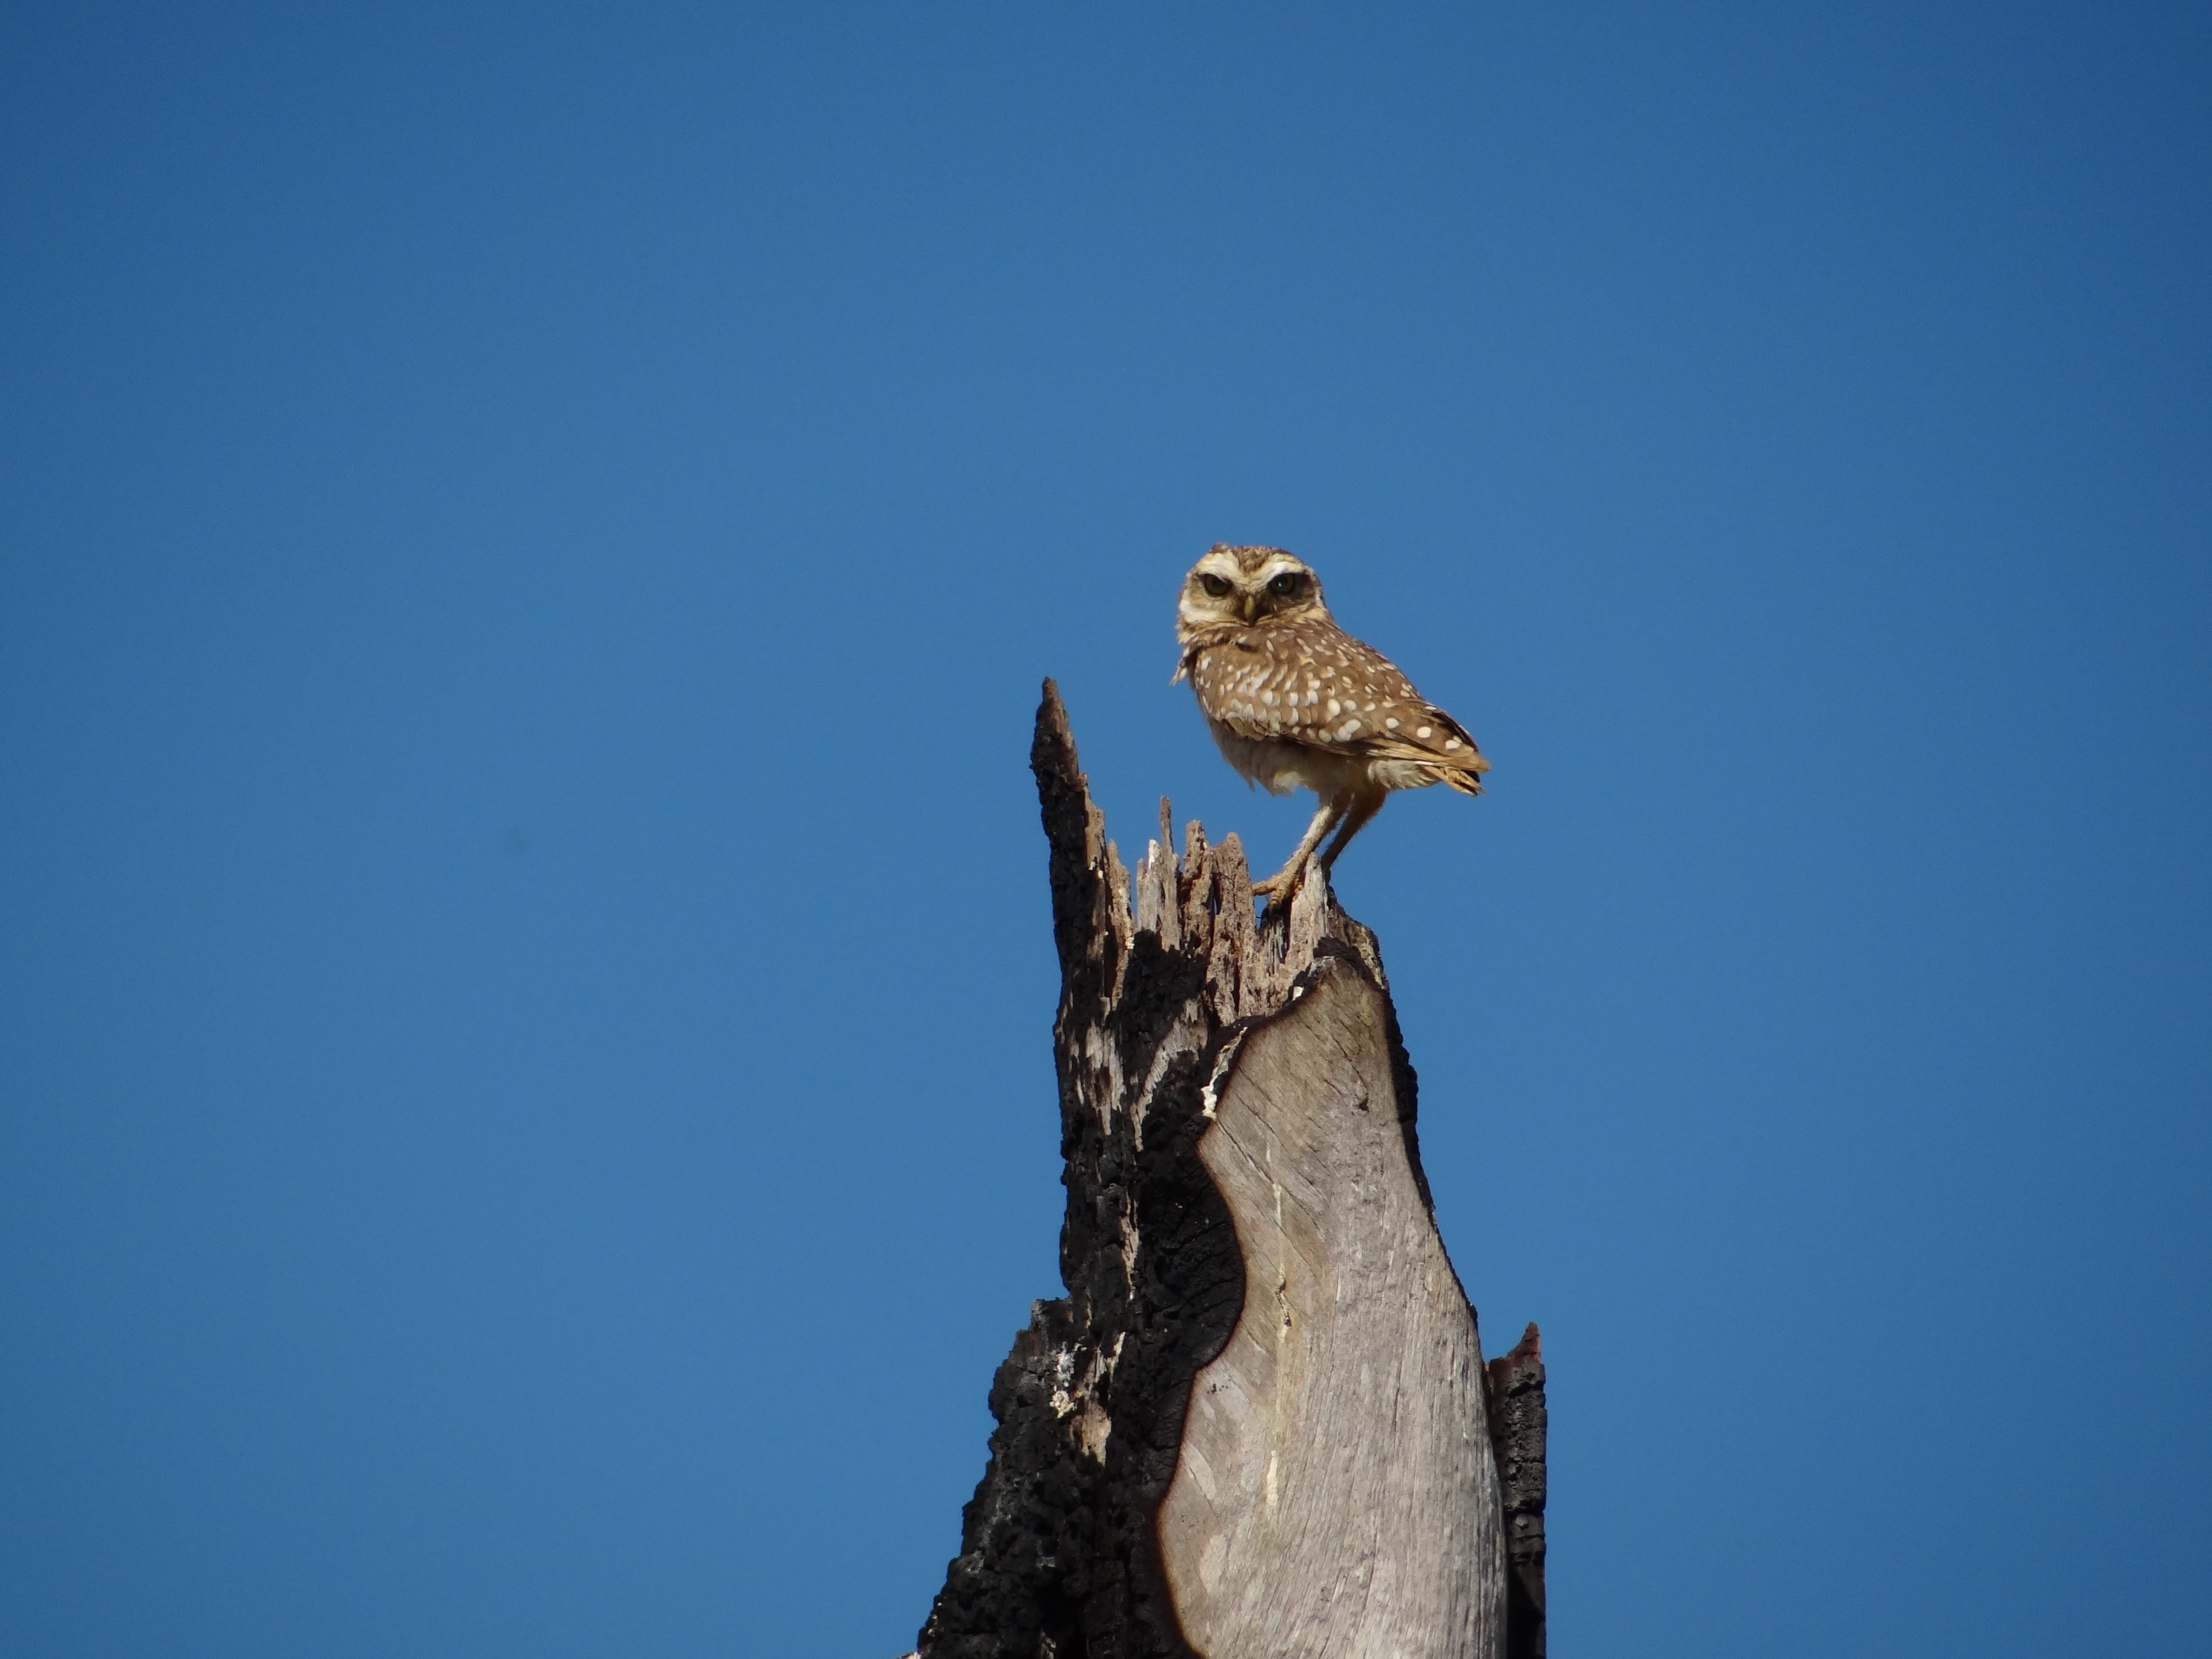
bird, wing, sky, beak, blue, owl, fauna, blue sky, bird of prey, vertebrate, perching bird